Serralves

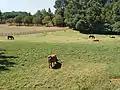
Quinta de Serralves

Located at one of the highest points of the property, the Villa (Casa de Serralves) presides over the Park, which opens out in front of it and on either side. From its implantation site, it traces a long longitudinal axis - which extends to the pool at the other end of the property. In front of the villa, the central parterre establishes an element of continuity between the building's geometric lines and the sobriety of its overall design. A second, shorter axis – marked by the long Sweetgum Alley - is designed at a right angle to the central axis defined by the Central Parterre. The alley leads into an octagonal clearing which faces the street and the main entrance to the property. Looking back one can imagine the visitor's trajectory, from the street towards the building. On the western side of the building, the large door/window of the ground floor salon opens onto the lateral parterre, suggesting continuity between the interior and exterior spaces. Through the huge windows, the garden is an omnipresent feature of the villa (Casa de Serralves) on the ground floor, while the first-floor windows offer panoramic views over the park, enabling a better understanding of the spaces and their inter-relations.